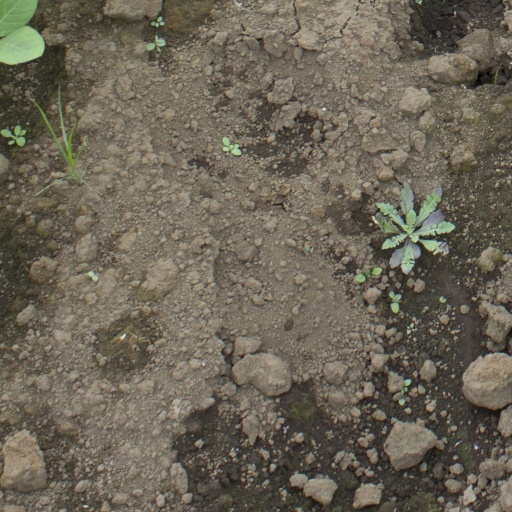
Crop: soybean